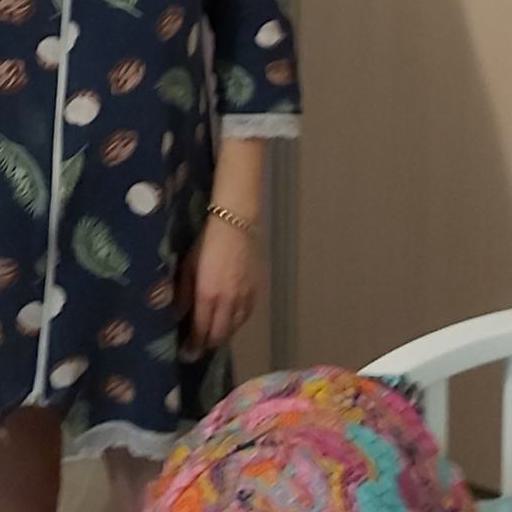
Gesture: no_gesture